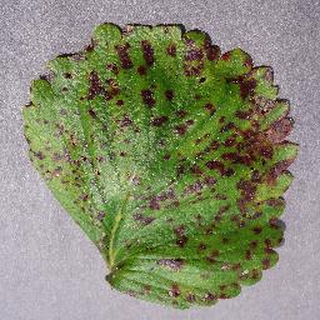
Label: strawberry_leaf_scorch